Vossestrand

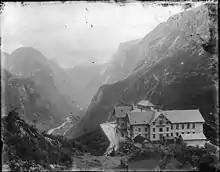
Hotel Stalheim in Vossestrand

The municipality of Vossestrand was created on 1 January 1868 when the old (large) municipality of Voss was divided. The northern part became Vossestrand and the southern part remained as Voss. Initially, Vossestrand had a population of 2,009. On 21 August 1869, an unpopulated area of Voss was administratively transferred to the municipality of Vossestrand. During the 1960s, there were many municipal mergers across Norway due to the work of the Schei Committee. On 1 January 1964, the entire municipality was merged with the neighboring municipalities of Evanger and Voss, forming the present-day Voss Municipality. There were 1,573 residents at the time of the merger.